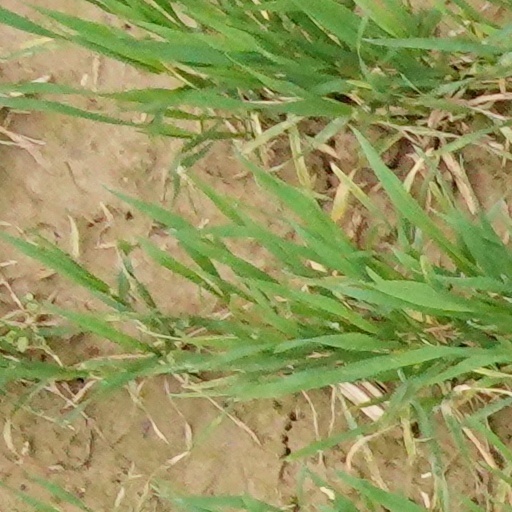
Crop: wheat